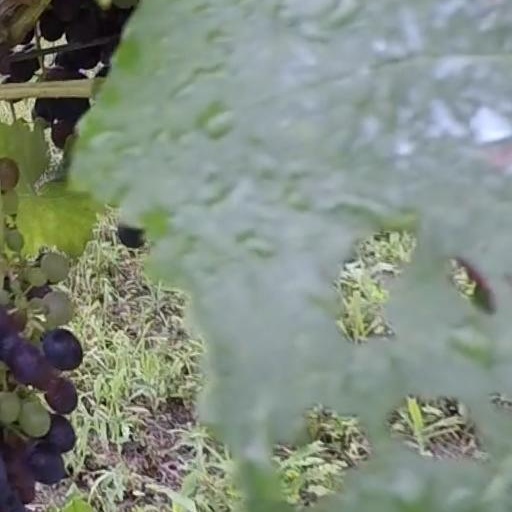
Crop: grape